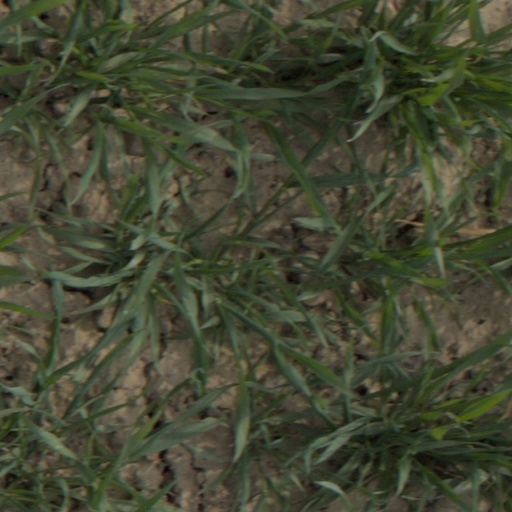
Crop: wheat